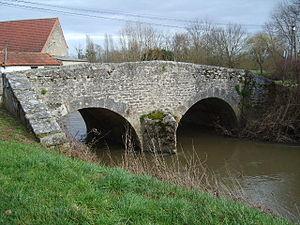
Pont Saint Éloi à Mimande.
La Dheune est une rivière française qui coule dans les départements de Saône-et-Loire et de la Côte-d'Or, dans la région Bourgogne-Franche-Comté. Longue de 76,5 km, c'est un affluent de la Saône en rive droite. Son cours supérieur alimente pendant une trentaine de kilomètres le Canal du centre en amont de Chagny.
Chaudenay est une commune française située dans le département de Saône-et-Loire en région Bourgogne-Franche-Comté, d'environ un millier d'habitants.